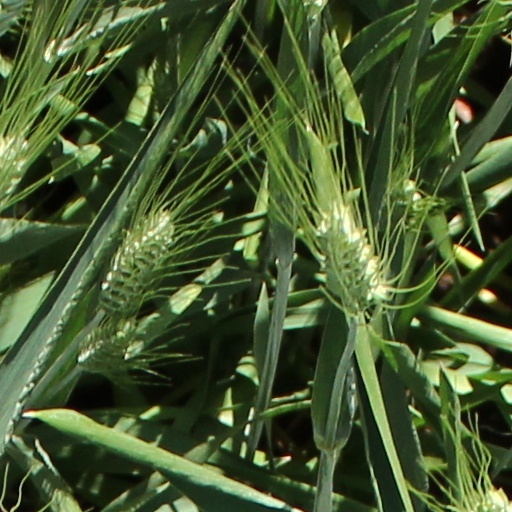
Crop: wheat